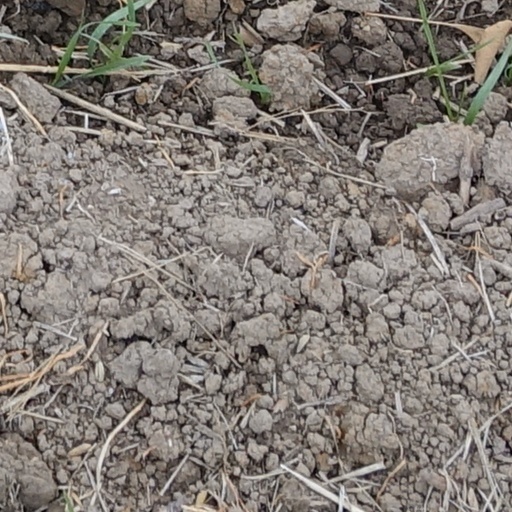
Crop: wheat